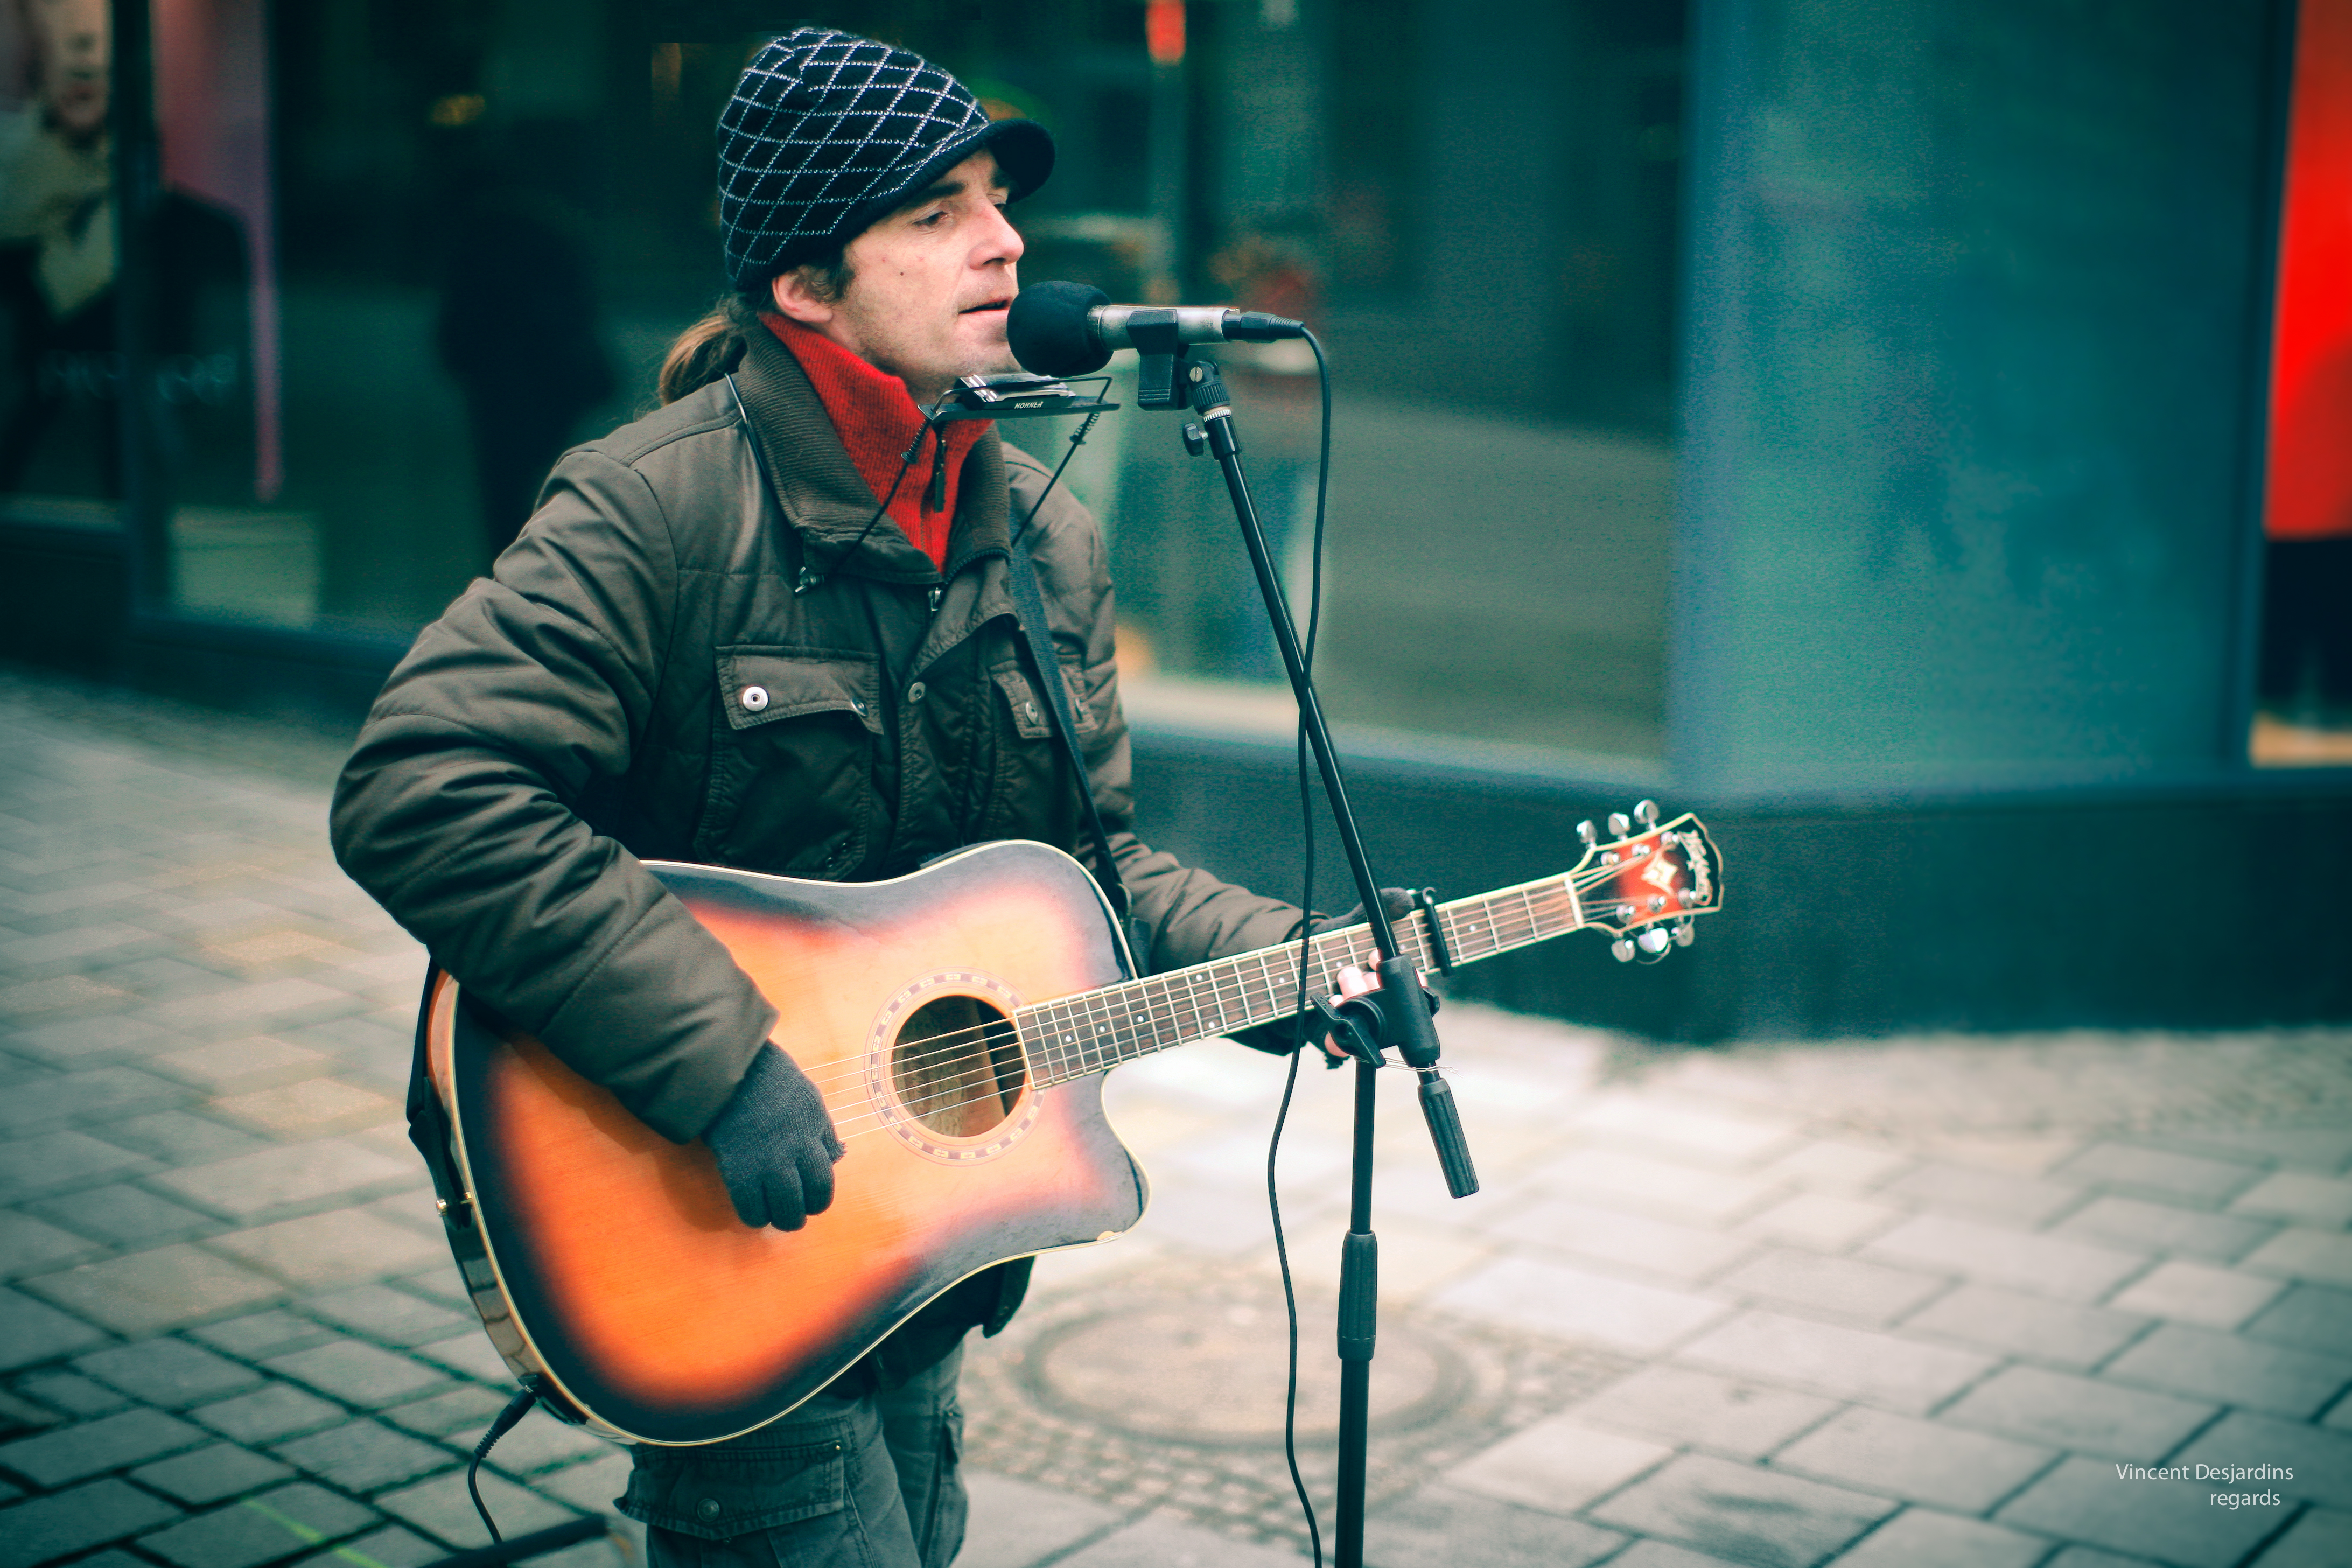
music, street, guitar, concert, singer, red, color, canon, musician, performance art, stage, 50mm, performance, bassist, singing, rue, czechrepublic, skoda, guitarist, urbanlandscape, brno, ceskarepublika, entertainment, tschechischerepublik, musiker, canon5d, chanteur, ef50mmf12lusm, moravia, moravie, flickraward, moraviedusud, br nn, performing arts, musico, r publiquetch que, octavia, musicplayer, muzikant, hudebn k, singer songwriter, social group